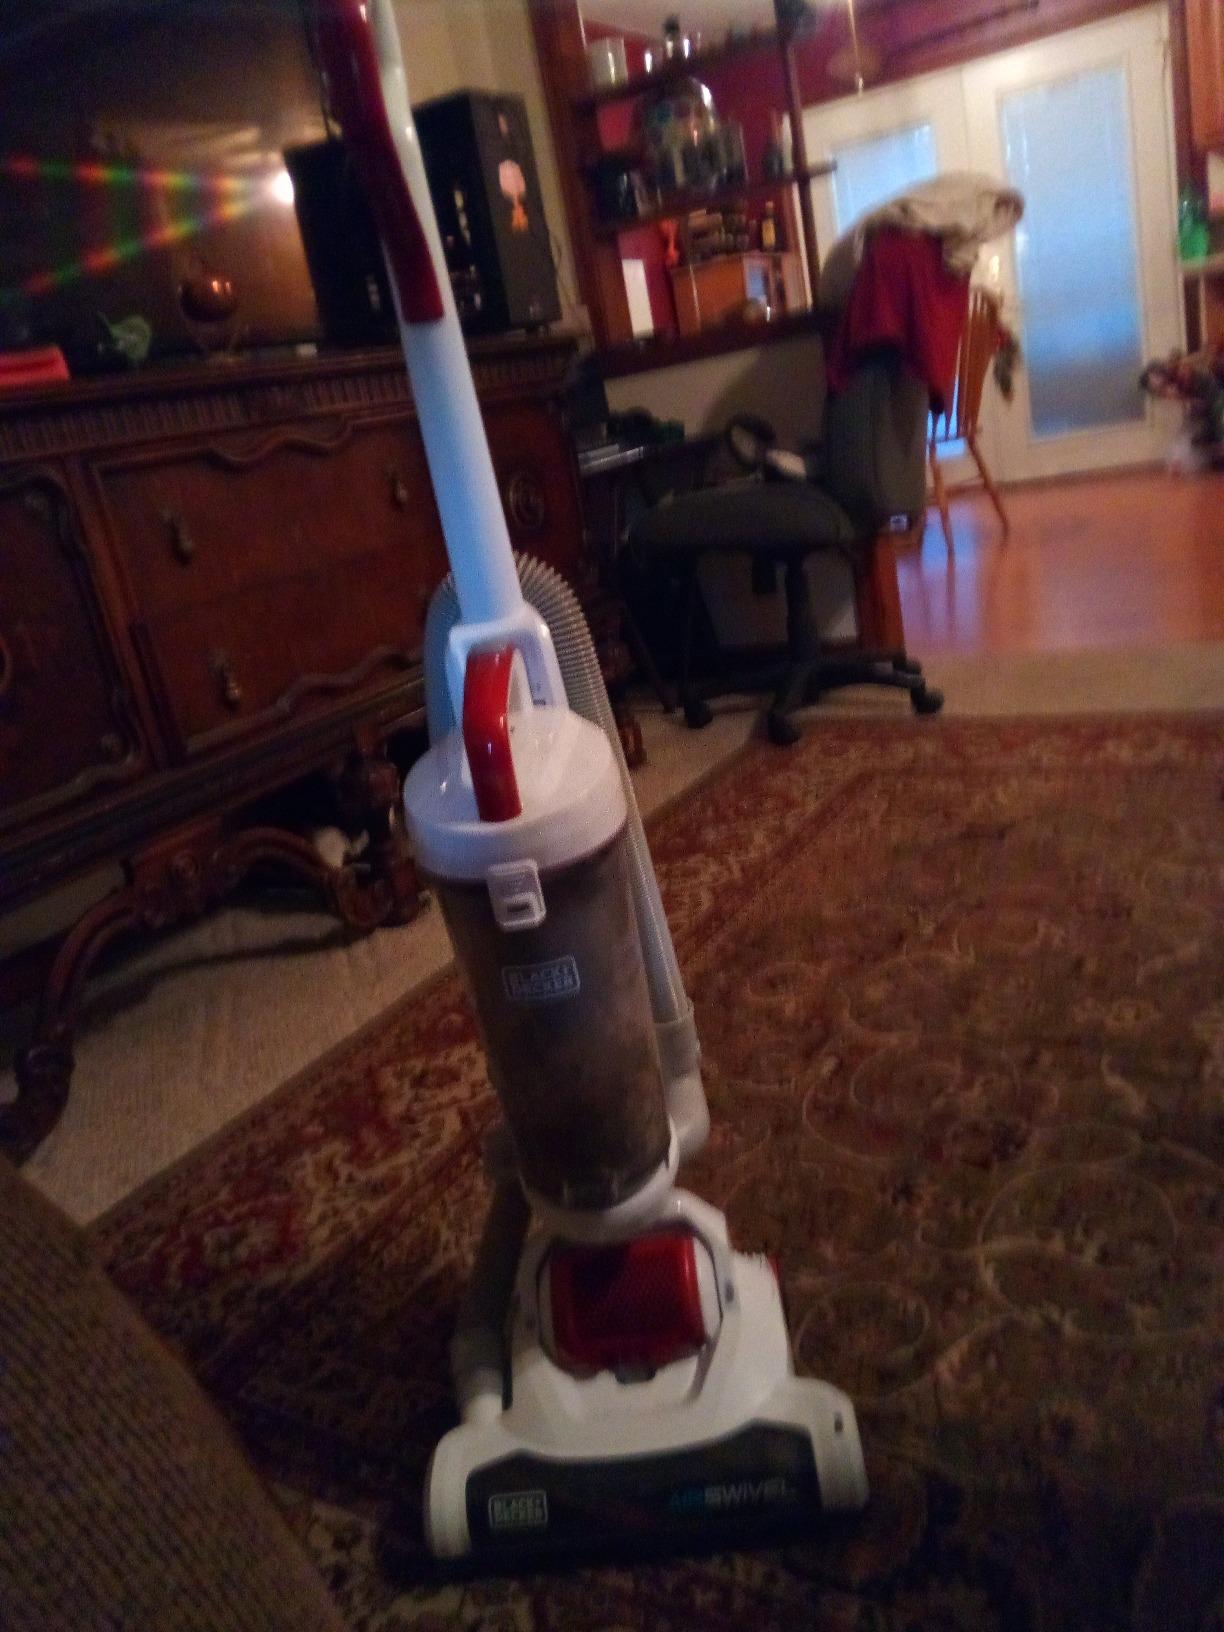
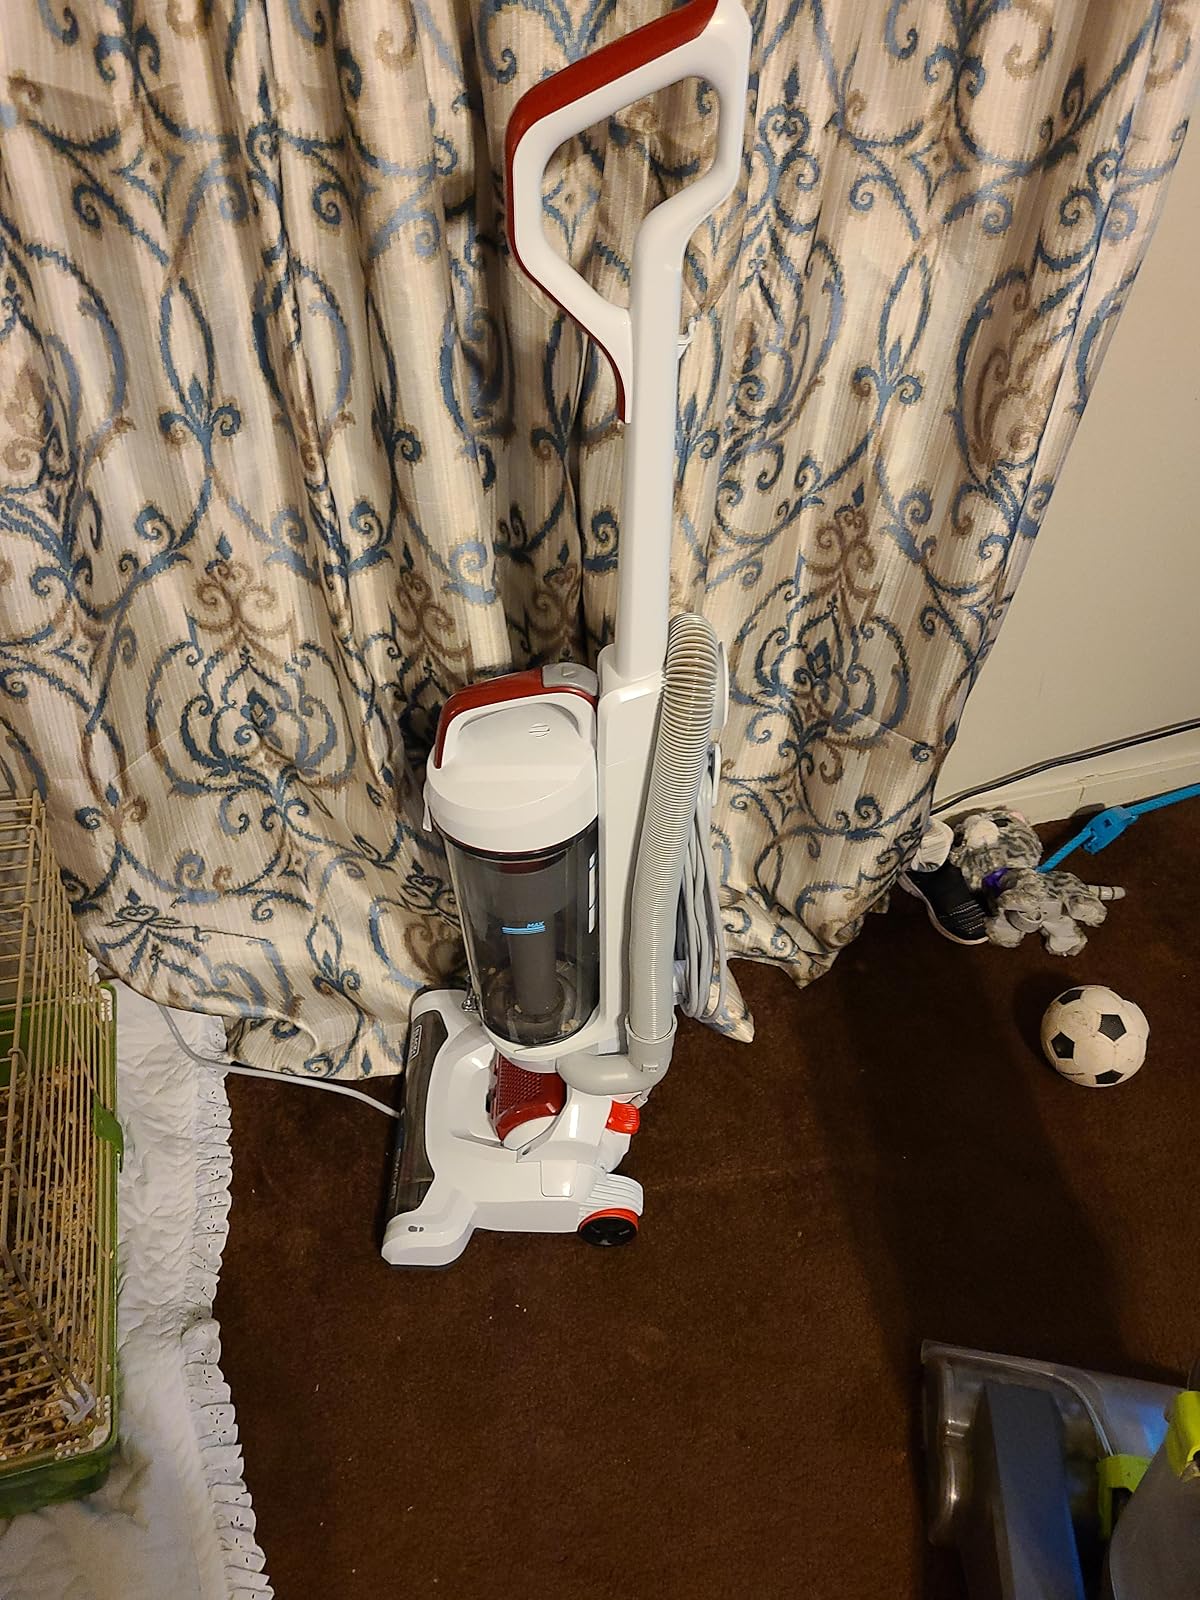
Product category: items_vacuum
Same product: yes